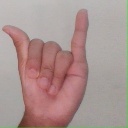
अक्षर: य